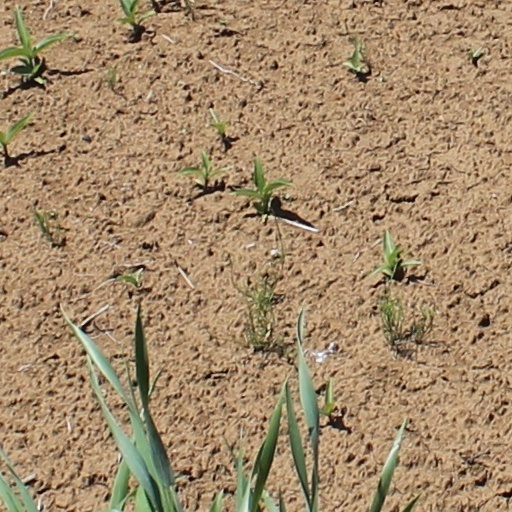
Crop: wheat